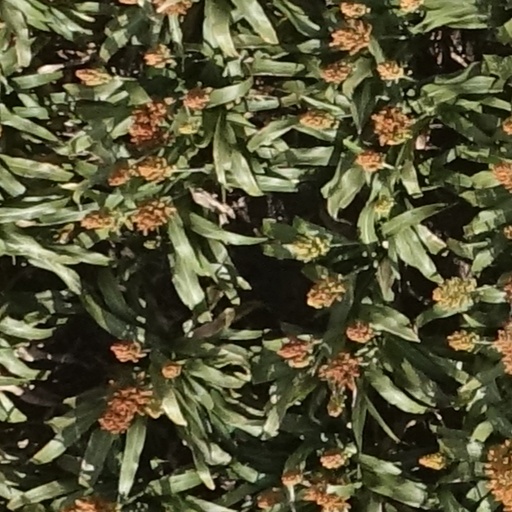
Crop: sorghum